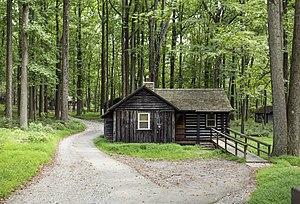
Camp Greentop, Catoctin Mountain Park, Maryland, États-Unis This is an image of a place or building that is listed on the National Register of Historic Places in the United States of America. Its reference number is 89001583